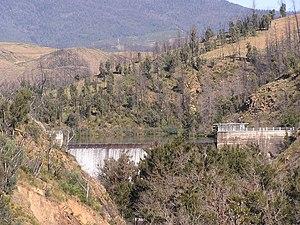
La Cotter River est un affluent de la Murrumbidgee située dans le Territoire de la capitale australienne.